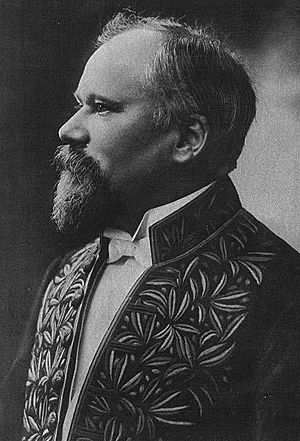
Raymond Poincaré
Raymond Poincaré
Raymond Poincaré var en fransk konservativ politiker, som tjente som premierminister af Frankrig i fem separate perioder og som Frankrigs præsident fra 1913 til 1920.